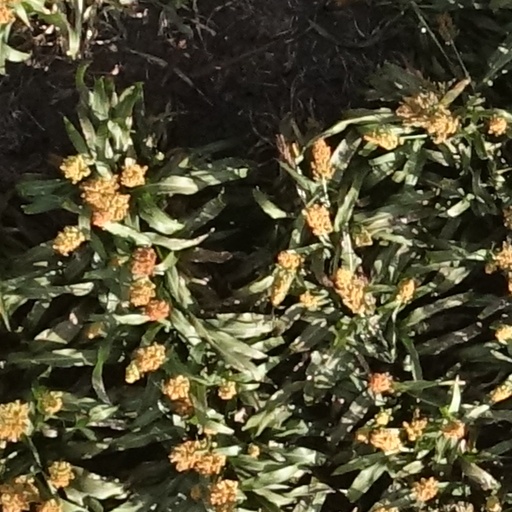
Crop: sorghum